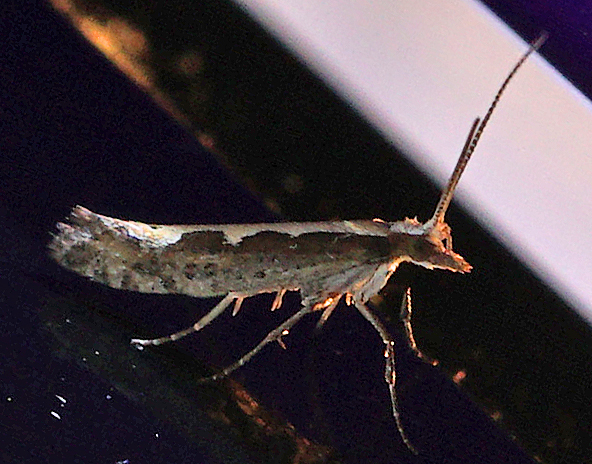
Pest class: diamondback_moth